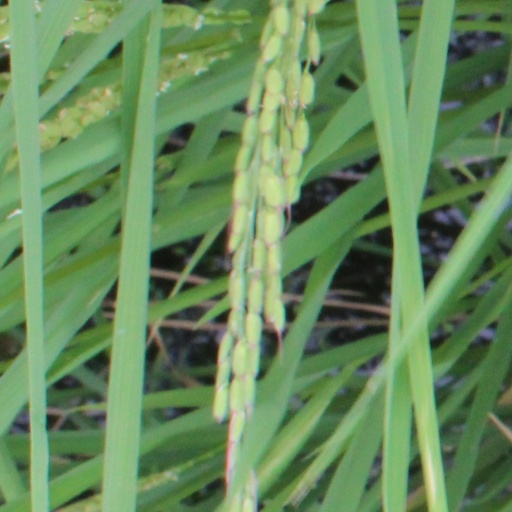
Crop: rice